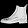
Label: Ankle boot